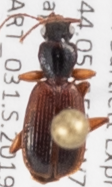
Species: Cymindis neglecta
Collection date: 2019-06-26
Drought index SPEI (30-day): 0.362
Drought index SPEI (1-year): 1.22
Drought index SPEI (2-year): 0.998